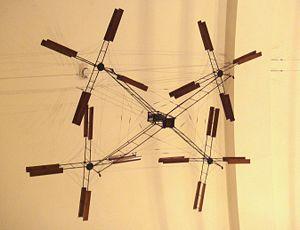
Le Gyroplane Breguet-Richet est un aéronef quadrirotor expérimental à voilure tournante, ancêtre de l'hélicoptère avec des ailes flexibles, dont trois prototypes ont été construits en 1907 et 1908. il a été conçu par Louis Charles Breguet avec l'aide de son frère cadet Jacques, polytechnicien, et avec le soutien financier de son parrain, le professeur Charles Richet, savant physiologiste mais aussi un des pionniers de l'aviation en France, ayant conçu un aéroplane dès 1896.
Un quadrirotor est un giravion, un aéronef à voilure tournante comportant quatre rotors pour assurer sa portance. Les rotors sont généralement placés aux extrémités d'une croix. Afin d'éviter à l'appareil de tourner sur lui-même sur son axe de lacet, il est nécessaire que deux hélices tournent dans un sens et les deux autres dans l'autre sens. Pour pouvoir diriger l'appareil, il est nécessaire que chaque couple d'hélices tournant dans le même sens soit placé aux extrémités opposées d'une branche de la croix sur un châssis en « X » ou un châssis en « + ».